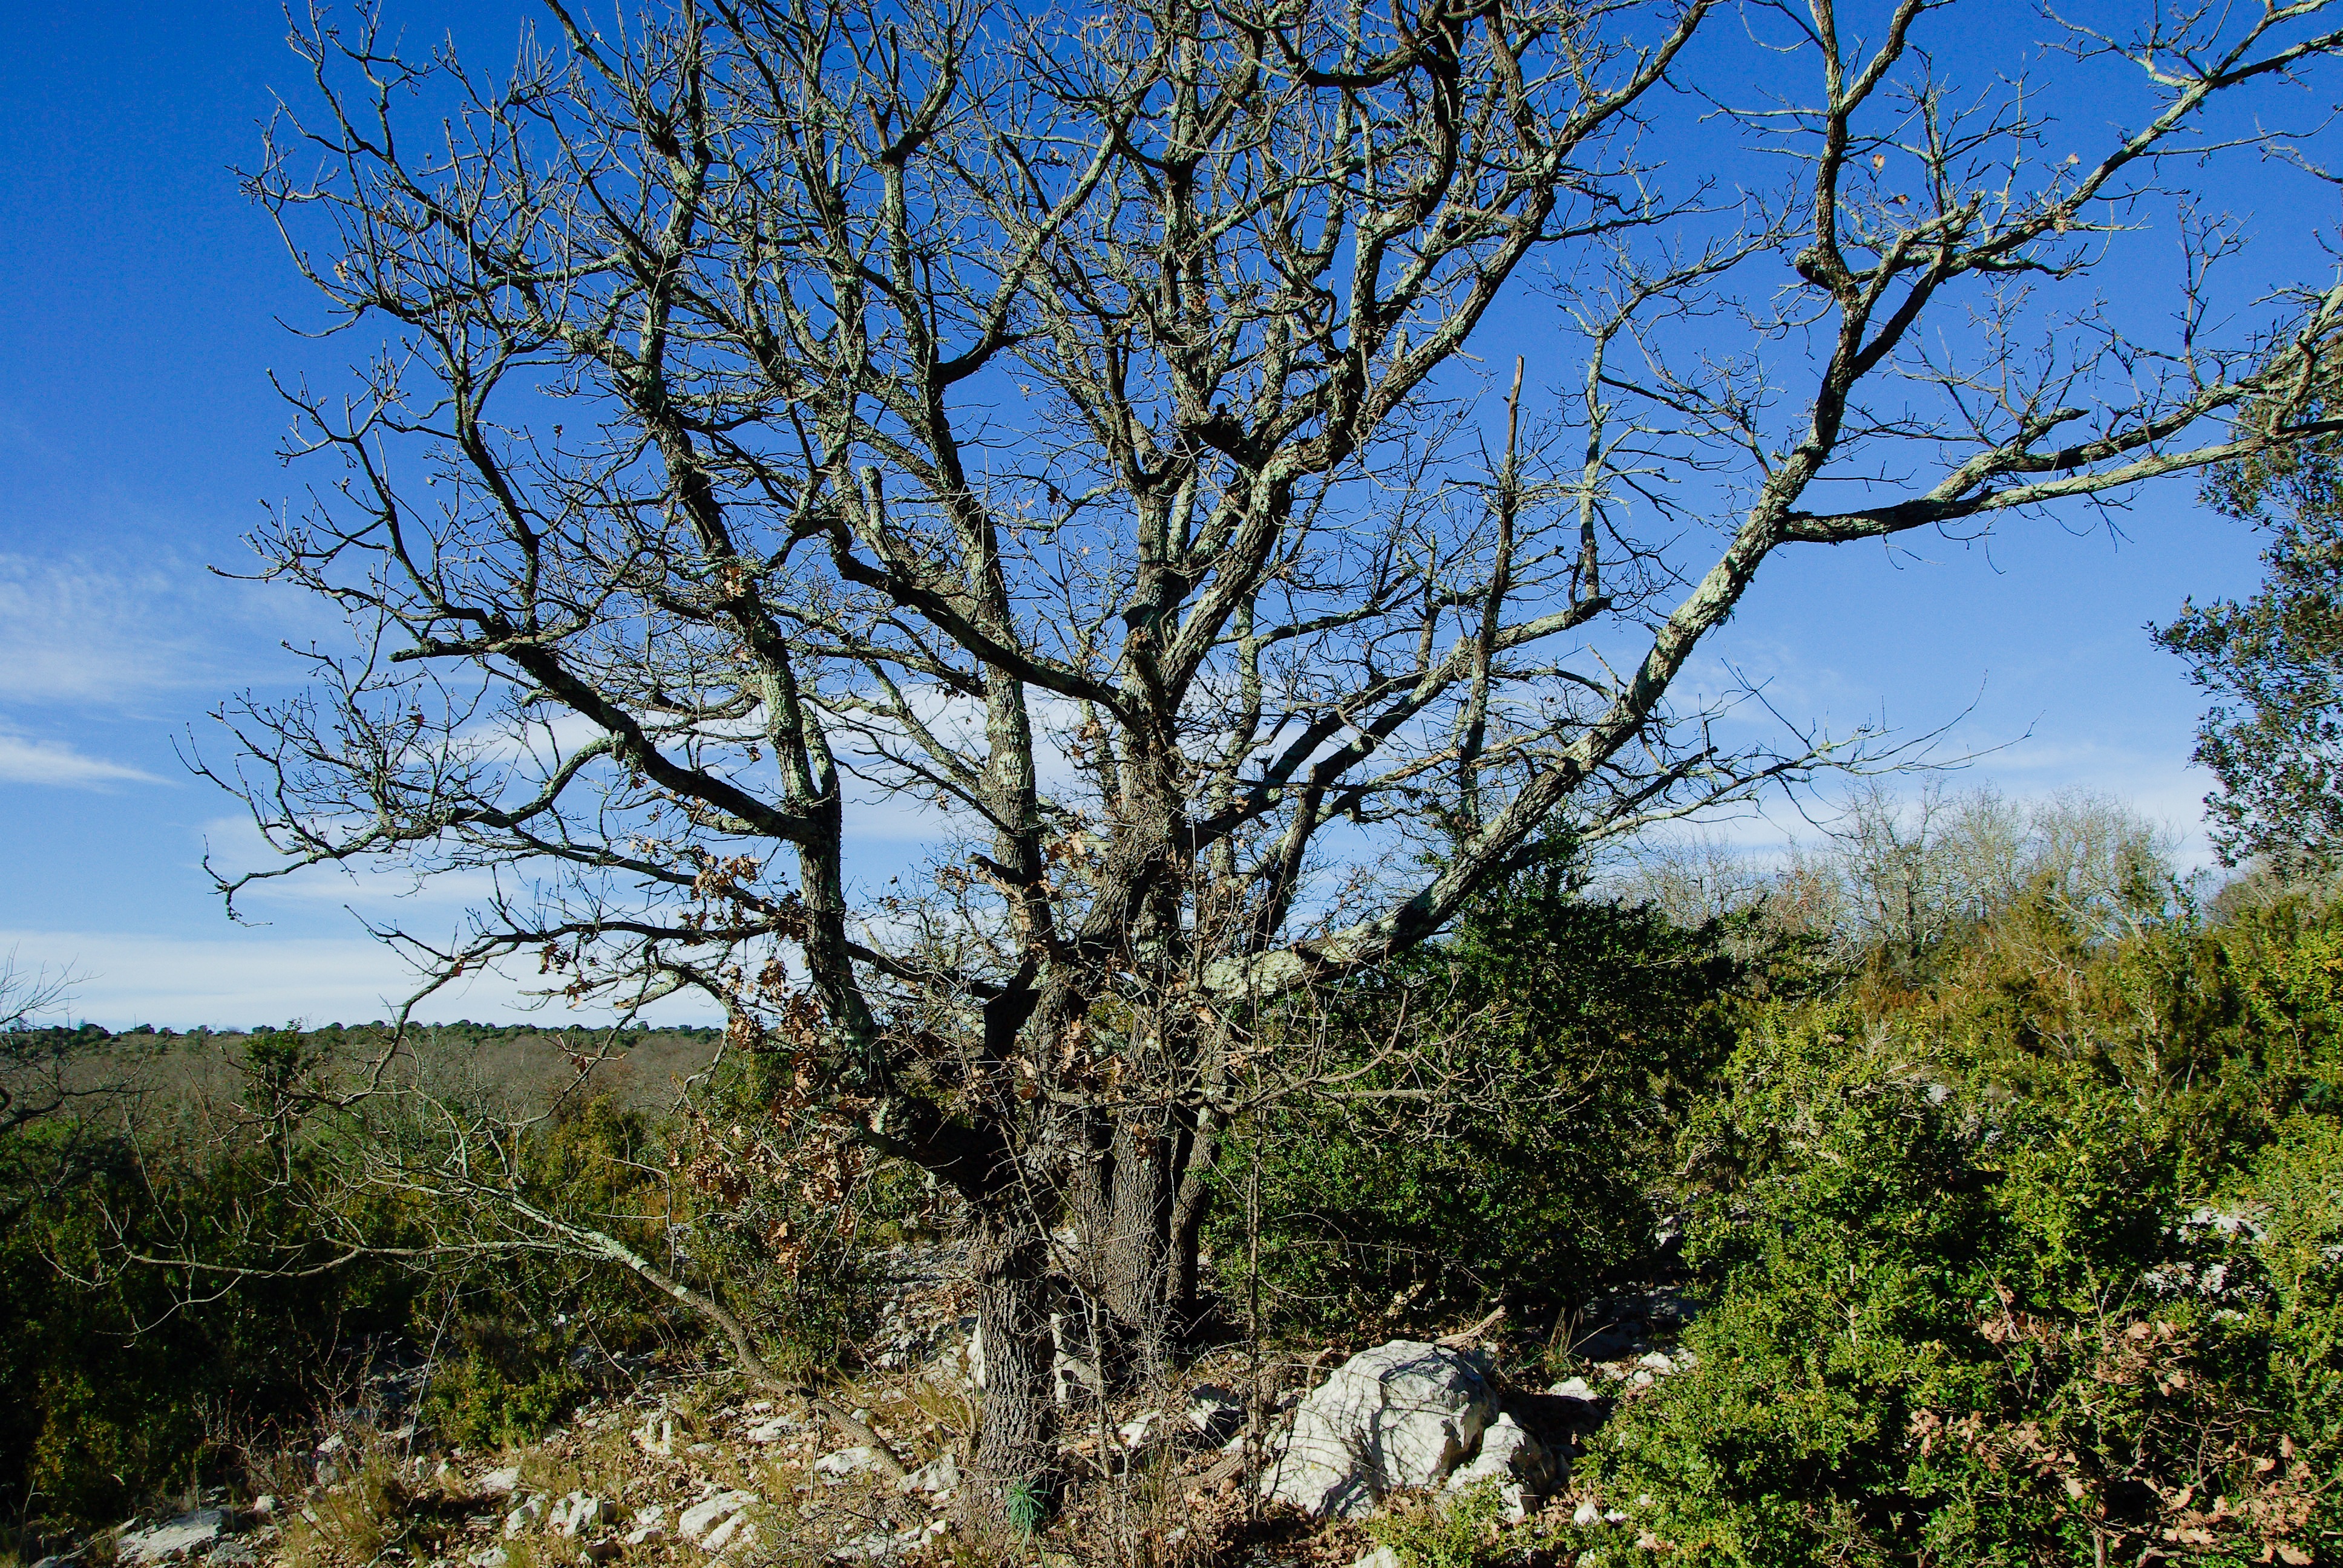
tree, branch, plant, flower, dead tree, flora, vegetation, shrub, bushes, woodland, habitat, ecosystem, maquis, flowering plant, boxwood, scrubland, natural environment, woody plant, land plant